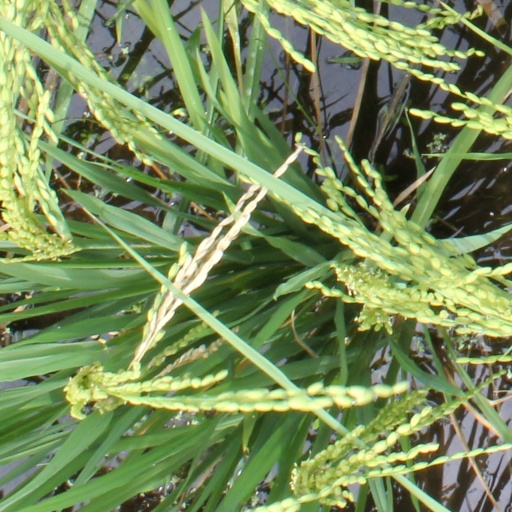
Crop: rice